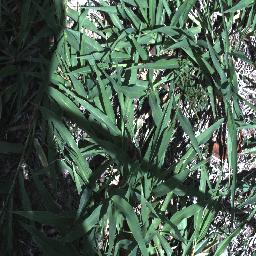
Label: negative